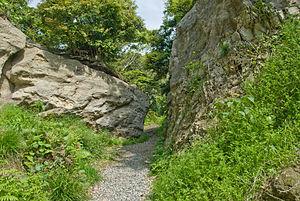
La ville de Kamakura au Japon, est enfermée sur trois côtés par des collines très escarpées et sur le quatrième par la mer : avant la construction de plusieurs tunnels et routes modernes, ce qu'on appelle les sept entrées de Kamakura, ou sept cols, tous artificiels, sont ses principaux liens avec le reste du monde. La ville est donc une forteresse naturelle et, selon l'Azuma Kagami, elle est choisie par Minamoto no Yoritomo comme base spécifiquement pour cette raison. Le nom lui-même semble avoir été calqué sur celui des « sept entrées de Kyoto » - parfois traduites par les sept « bouches » - qui apparaît en premier dans la littérature du milieu de l'époque Muromachi. Avec les autres noms « numérotés » comme les « dix puits de Kamakura » et les « dix ponts de Kamakura », les modernes « sept entrées » sont une invention de l'époque d'Edo, probablement créée pour stimuler le tourisme. L'Azuma Kagami les appelle simplement -zaka : Kobukurozaka, Daibutsuzaka, Gokurakuzaka, etc. Il faut aussi noter que, outre ces sept entrées, il y a toujours d'autres routes de montagne qui relient Kamakura avec, par exemple, Kotsubo et Shichirigahama.